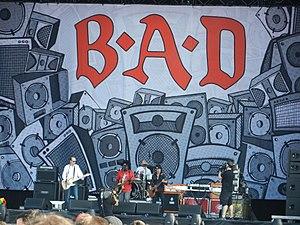
Big Audio Dynamite, aussi connu sous les noms de Big Audio Dynamite II et Big Audio et souvent raccourci à BAD, est un groupe de rock britannique, originaire de Londres, en Angleterre. Il est formé en 1984 par l'ex-guitariste et chanteur des Clash, Mick Jones. Le groupe originel se reforme en début d'année 2011.